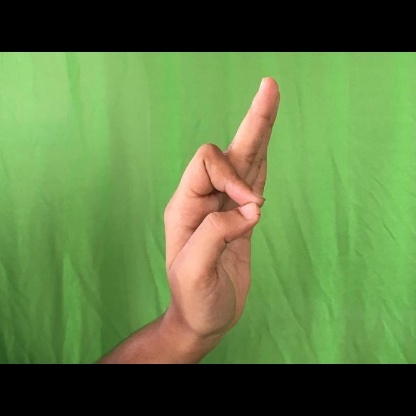
Mudra: Aralam